Lucknow–Chandigarh Express

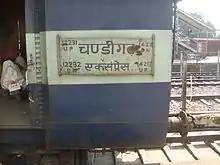
Lucknow -Chandigarh Express train board.

The 12231 / 12232 Lucknow–Chandigarh Superfast Express is a Superfast Express train belonging to Indian Railways – Northern Railways zone that runs between and in India.